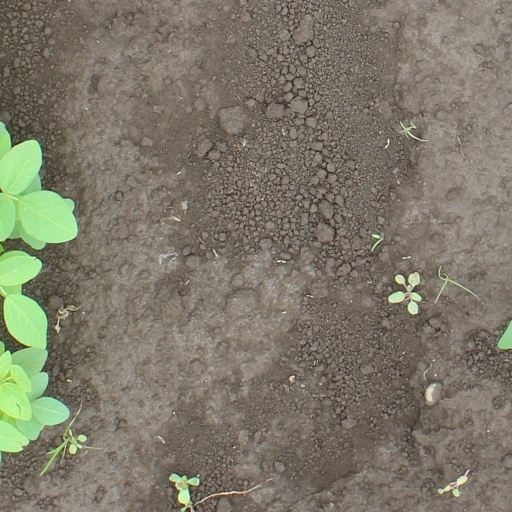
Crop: soybean